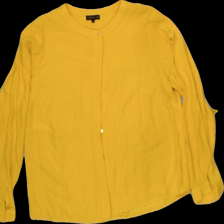
View: front
Type: Shirt
Category: Ladies
Brand: STOCKHLM
Colors: Yellow
Material: 100%viscose
Pattern: Plain
Cut: Regular, Collar
Size: 40
Season: All
Trend: No trend
Stains: No
Damage: 1
Price range: <50
Recommended usage: Export